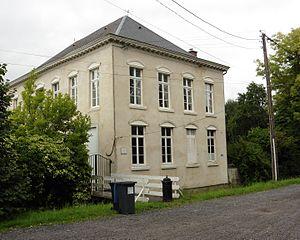
Maison du poète et député Antony_Thouret à Bouvignies (Nord) dans le Nord région Nord-Pas-de-Calais France.
Antony Thouret, né le 15 juillet 1807 à Tarragone, mort le 6 octobre 1871 à Bouvignies, est un avocat, écrivain et homme politique français du XIXᵉ siècle.
Bouvignies est une commune française située dans le département du Nord, en région Hauts-de-France.